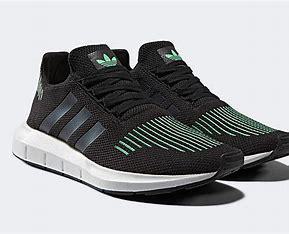
Brand: Adidas
Model: Swift Run